John Rutledge

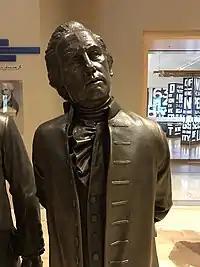
Rutledge's likeness at the National Constitution Center

In 1787, Rutledge was selected to represent South Carolina in the Philadelphia Convention which was called to revise the Articles of Confederation but instead produced the United States Constitution. He attended all the sessions and served on five committees. At the convention, Rutledge maintained a moderate nationalist stance and chaired the Committee of Detail. After the convention had debated the Virginia Plan and settled some major points of controversy, the Committee of Detail assembled during the convention's July 4 recess. Though the committee did not record its minutes, it is known that the committee used the original Virginia Plan, the decisions of the convention on modifications to that plan, and other sources, to produce the first full draft. Much of what was included in this draft consisted of details, such as powers given to Congress, that had not been debated by the convention. Most of them were uncontroversial and unchallenged, and as such, much of what Rutledge's committee included in this first draft made it into the final version of the Constitution without debate.